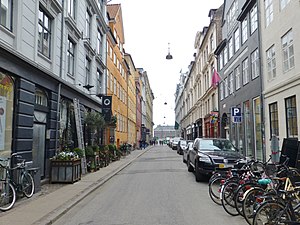
Ny Adelgade
Ny Adelgade.
Ny Adelgade er en gade i Indre By i København. Den går fra Kongens Nytorv i øst til Grønnegade i vest.